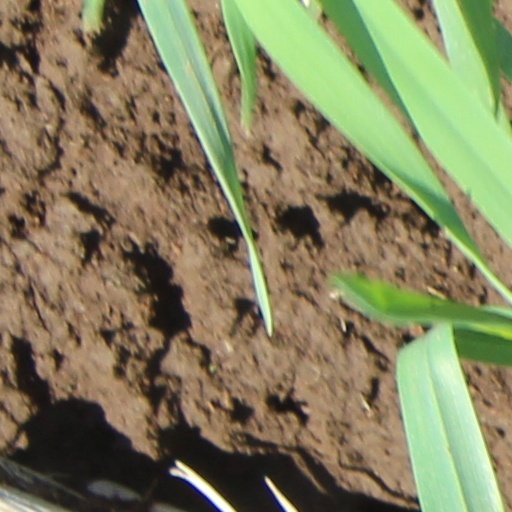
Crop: wheat